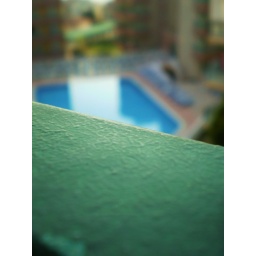
The balcony and swimming pool in the Kusa Sun, Yurttakalan, Kusadasi.